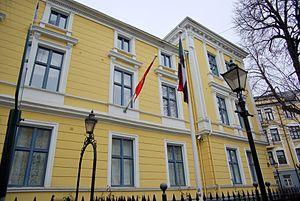
Cette liste comprend les représentations diplomatiques du Soudan, à l'exclusion des consulats honoraires.
Cet article recense les représentations diplomatiques du Maroc à l'étranger :